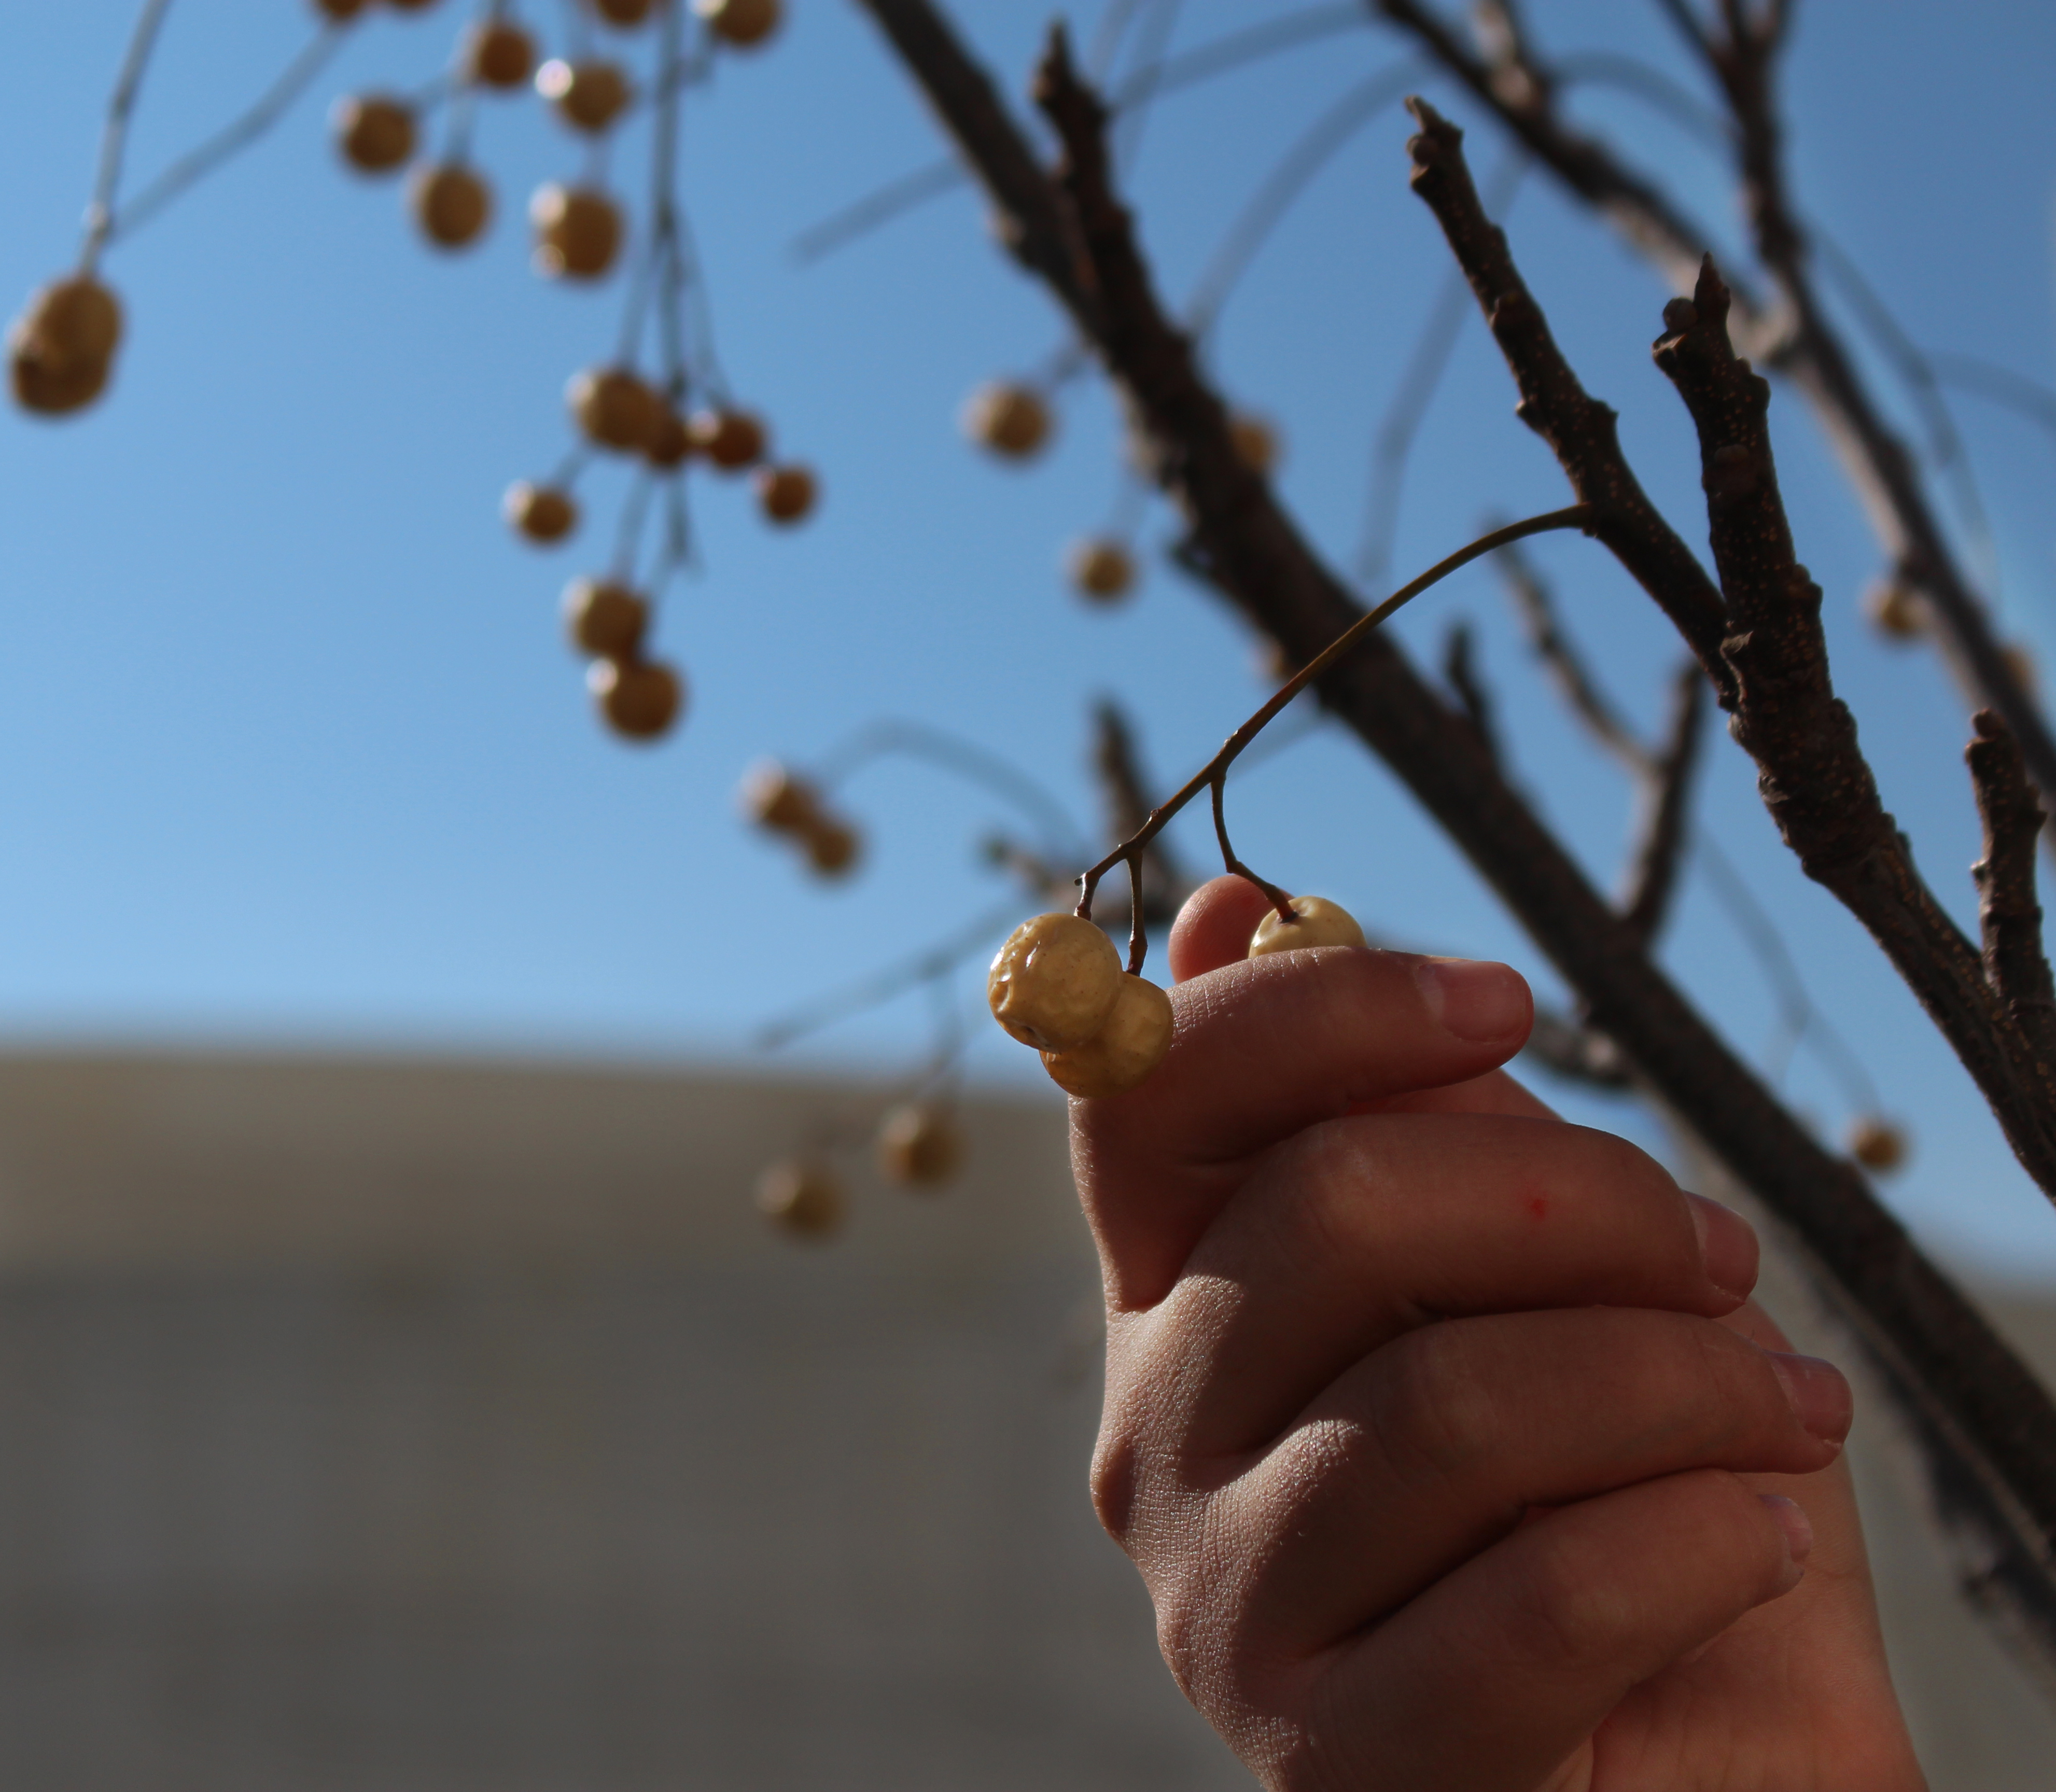
tree, branch, hand, sky, spring, twig, plant, finger, flower, vacation